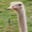
Label: bird